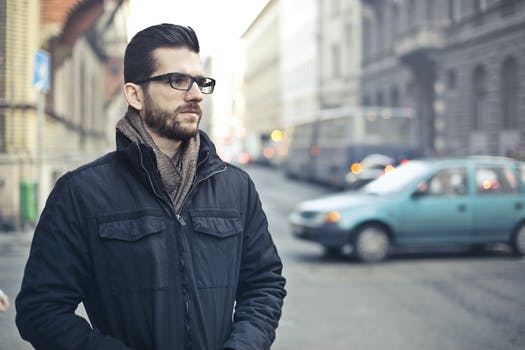
Label: No Watermark